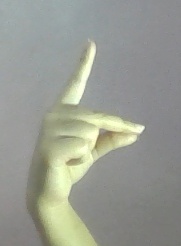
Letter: ta